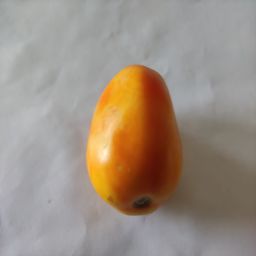
Crop: Tomato
Quality: Ripe